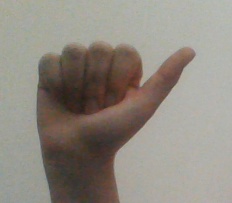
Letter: dhad